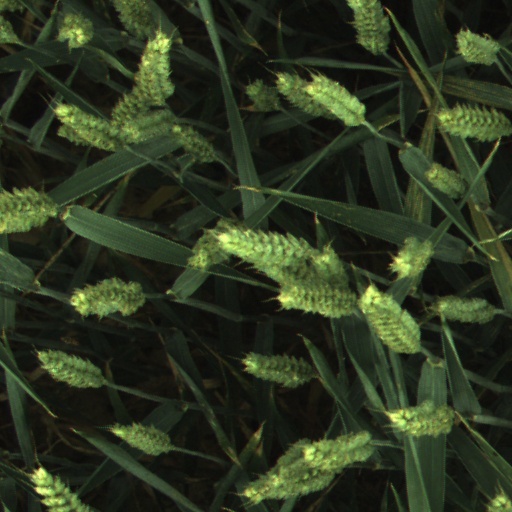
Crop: wheat